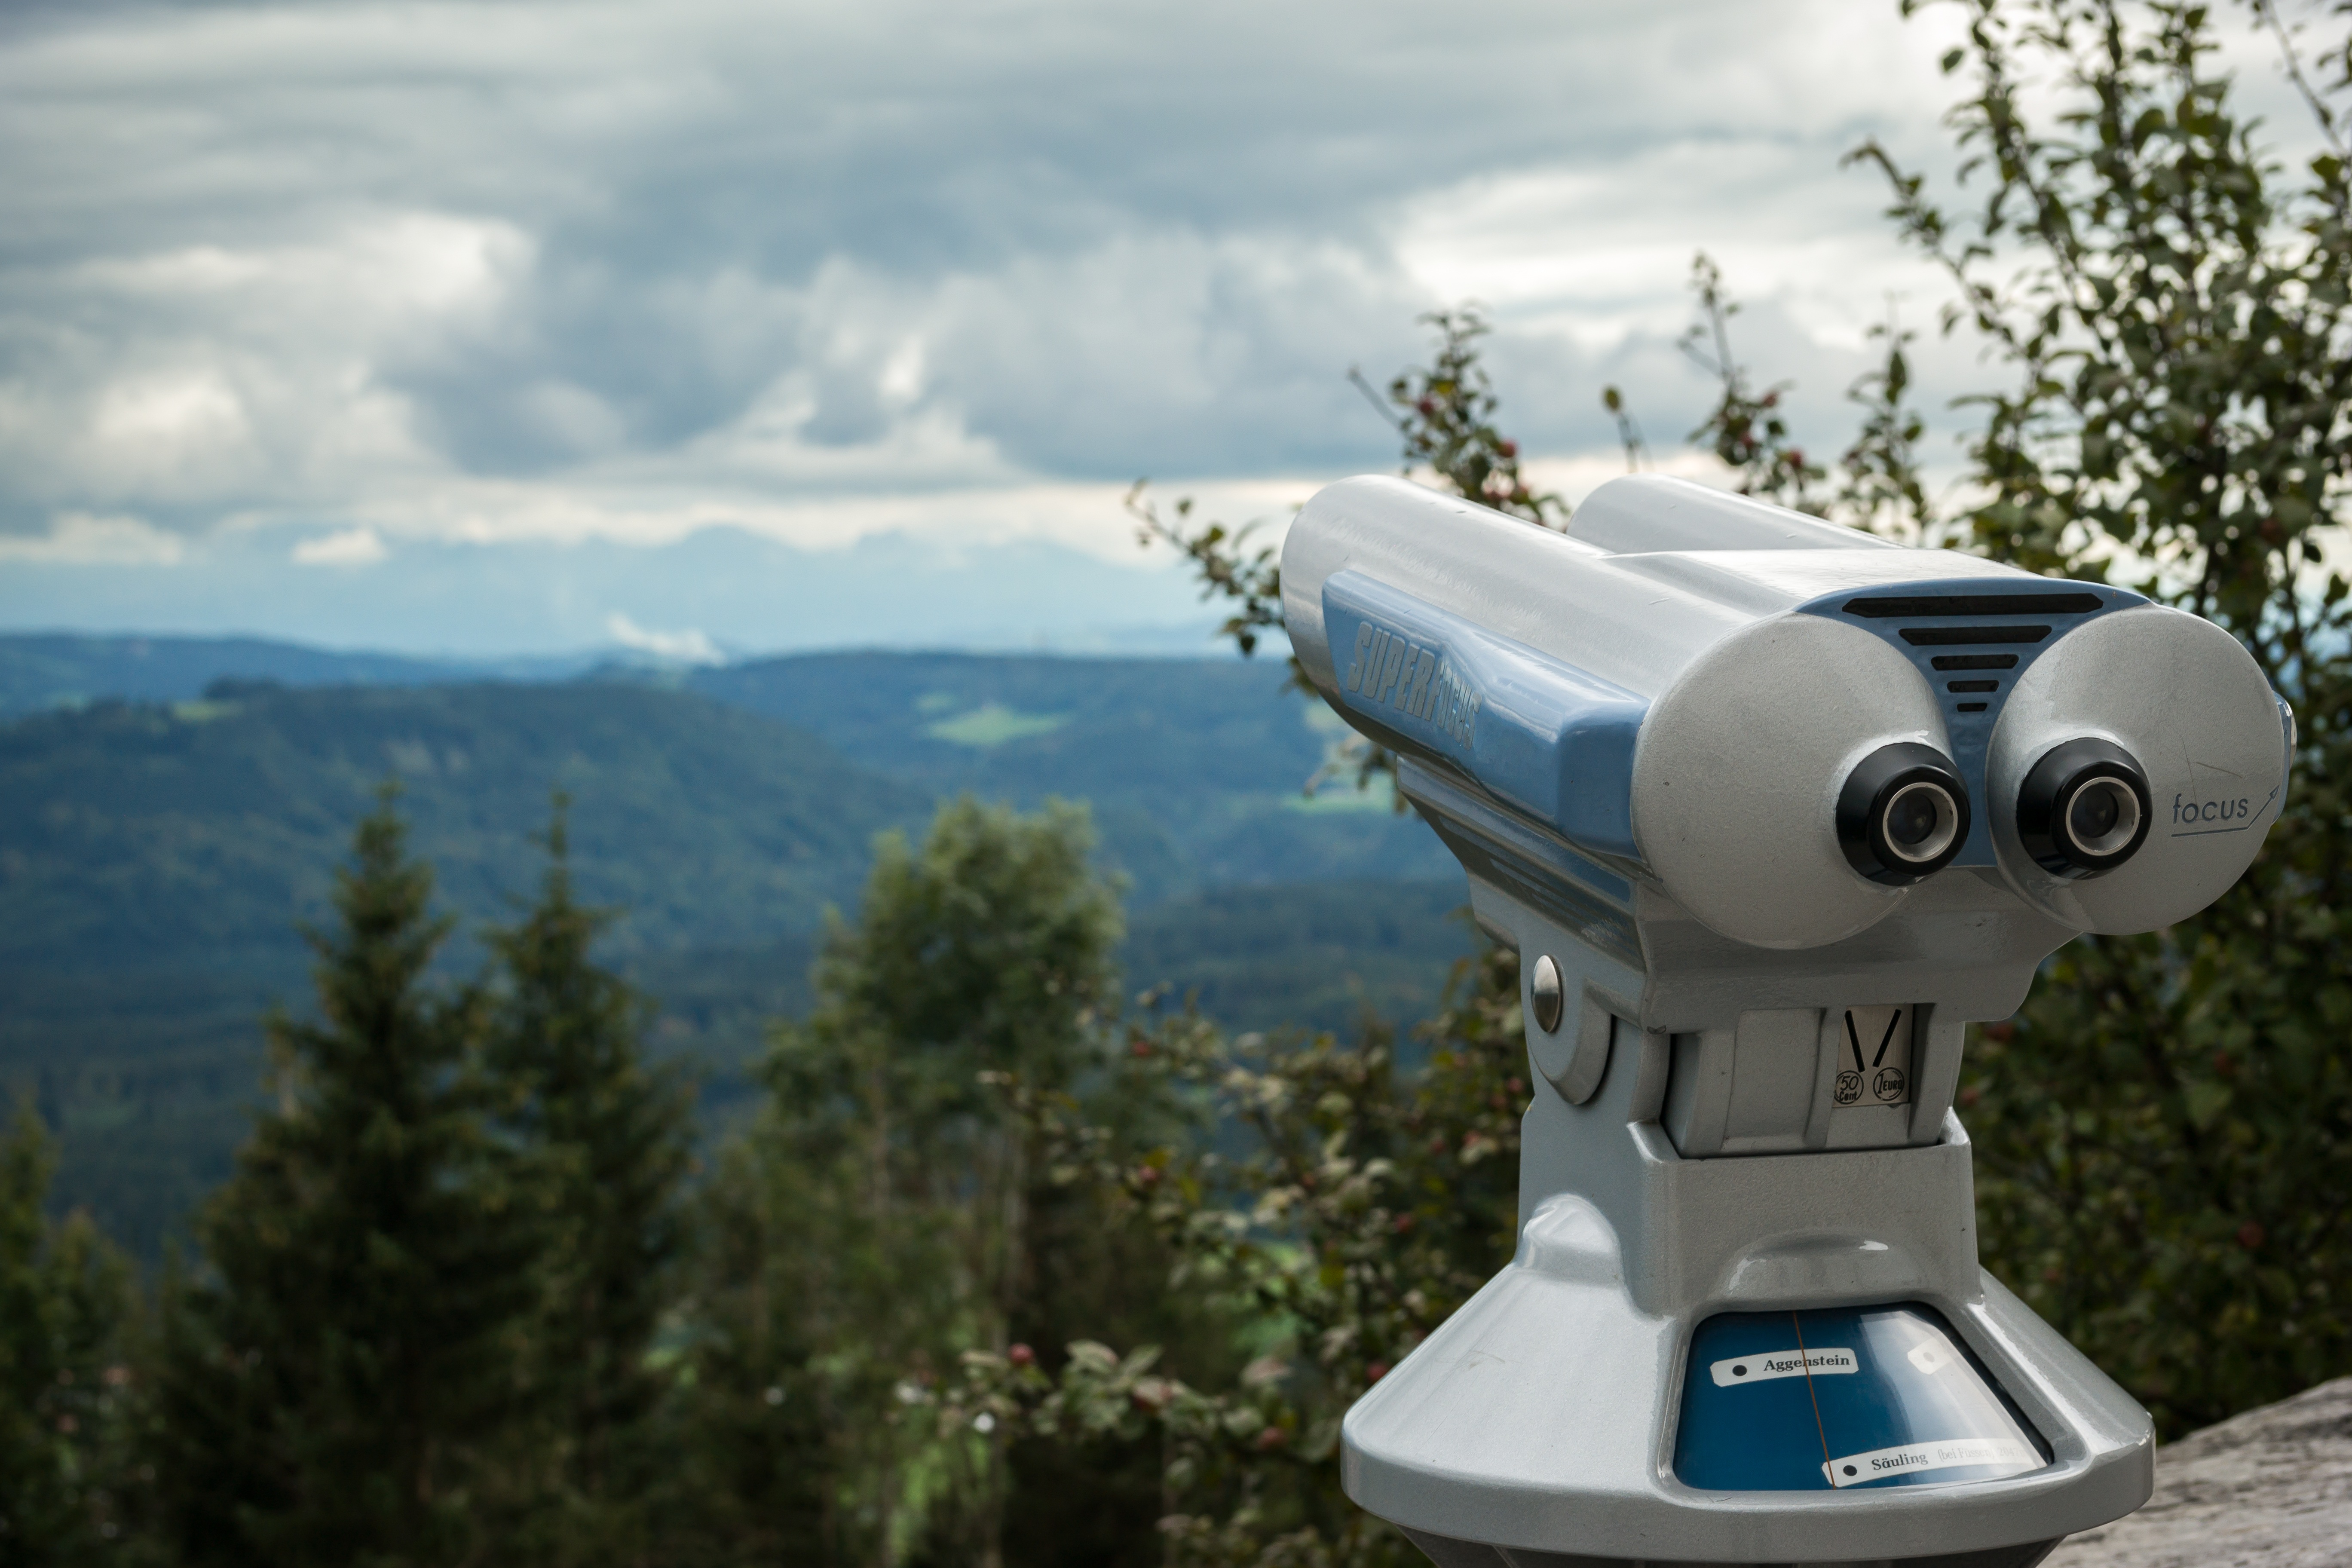
watch, landscape, forest, sky, view, panorama, lookout, telescope, vehicle, alpine, clouds, mountains, vision, outlook, germany, wide, bavaria, observation, viewpoint, distant, binoculars, distant view, foresight, coins telescope